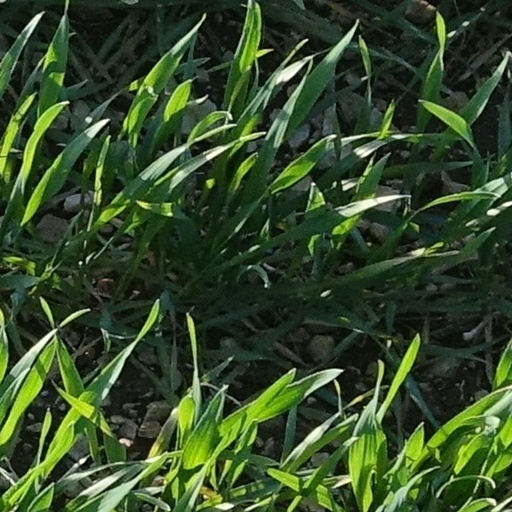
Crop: wheat